Assumption College (Thailand)

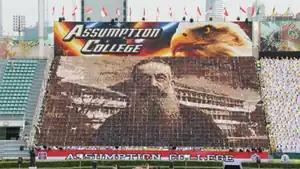
Card stunt depicting Father Emile August Colombet's picture

Assumption College traces its history to 1885, when Reverend Father Emile-August Colombet, a Roman Catholic French missionary priest, opened a school in Bangkok. In those days before free public schools, Colombet realised many Thai children went without an education. Buddhist monks taught reading and writing in their temples, but attendance was not compulsory. Father Colombet opened his own primary school to help fill the need. The church school, named the Thai-French School, which used French and Thai as the medium of instruction.